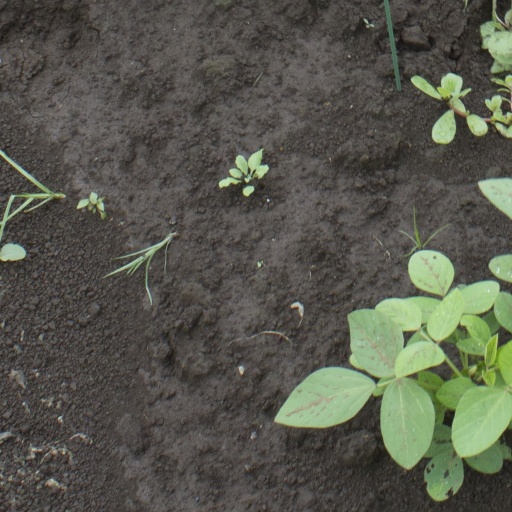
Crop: soybean